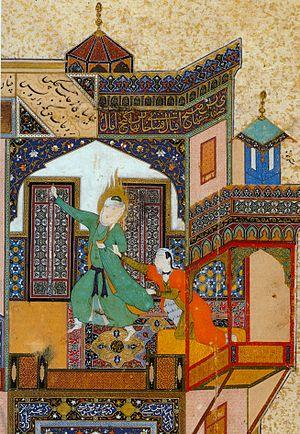
Dans la tradition musulmane, Zouleïkha est la femme d'al-Aziz -. Elle s'éprit de Joseph, fils de Jacob, que son mari avait acheté comme esclave.